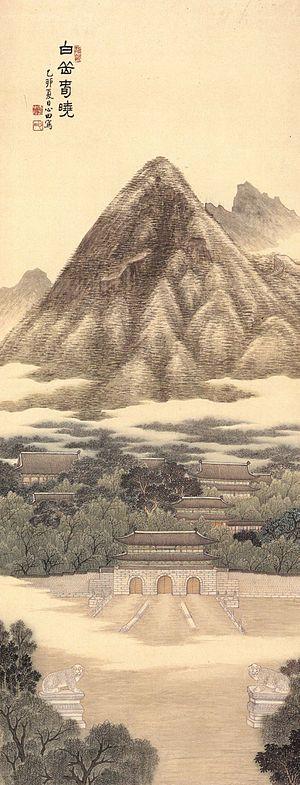
La peinture de paysage est un genre pictural figuratif qui représente le paysage.